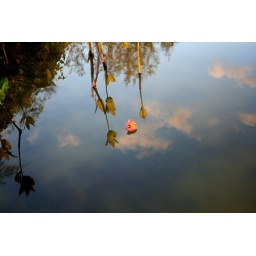
flowers in the sky